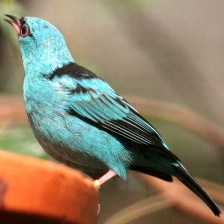
Species: BLUE DACNIS
Scientific name: DACNIS CAYANA